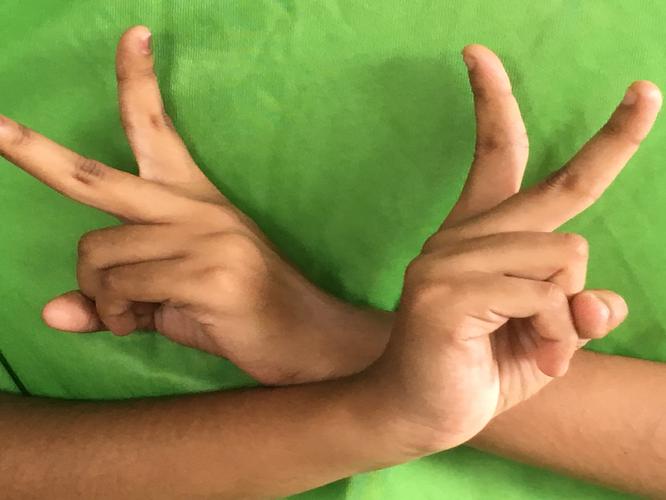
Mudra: Kartariswastika
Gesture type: double_hand